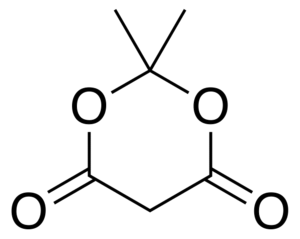
L'acide de Meldrum ou la 2,2-diméthyl-1,3-dioxane-4,6-dione est un composé organique de formule brute C₆H₈O₄. Il peut être vu comme le di-ester de l'acide malonique et du propane-2,2-diol. Ce composé a été préparé pour la première fois en 1908 par Andrew Norman Meldrum par une réaction de condensation de l'acide malonique et de l'acétone dans un mélange d'anhydride acétique et d'acide sulfurique. Meldrum a mal identifié la structure de ce composé comme étant une béta-lactone avec un groupe carboxyle libre. La structure correcte a été décrite par David Davidson et al., en 1948.